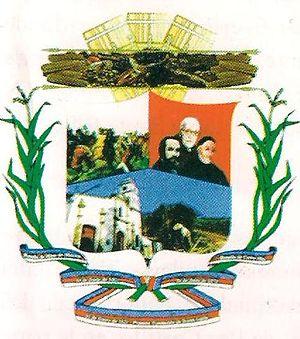
Paz Castillo est l'une des 21 municipalités de l'État de Miranda au Venezuela. Son chef-lieu est Santa Lucía. En 2011, la population s'élève à 111 197 habitants.